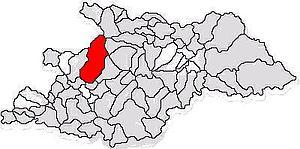
Baia Mare, est une ville du județ de Maramureș, dans le nord-ouest de la Roumanie. Sa population s'élevait à 123 738 habitants en 2011.